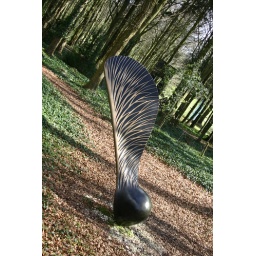
This is savage, its huge and in a big bowl in the ground